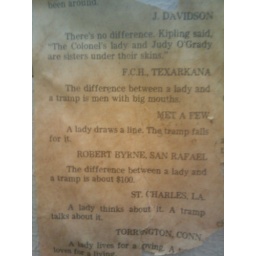
ah misogyny! preserved on the bathroom wall in crumbly yellow newsprint! thanks &amp;quot;dear abby&amp;quot;